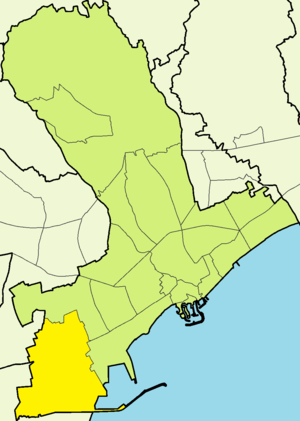
Zakáki est l'un des quartiers de Limassol de Chypre de plus de 5 874 habitants.